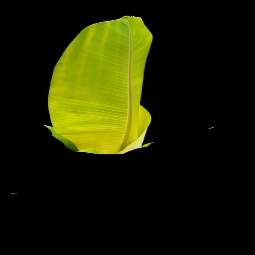
Label: Sulphur